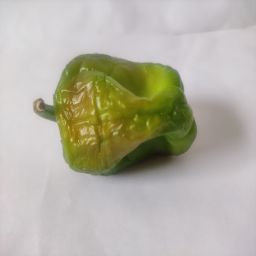
Crop: Bell Pepper
Quality: Ripe